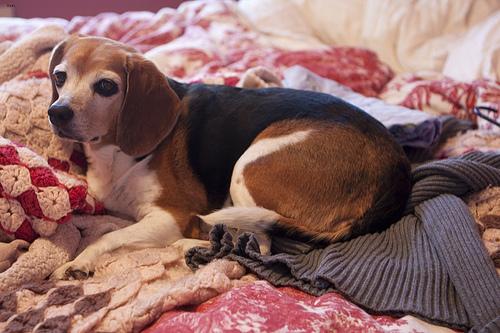
Breed: beagle